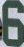
Number: 6